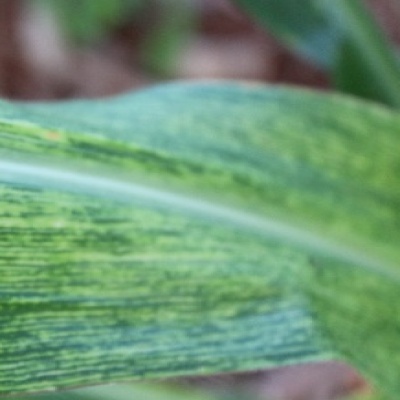
Label: Corn_(Maize)___Maize_Streak_Virus